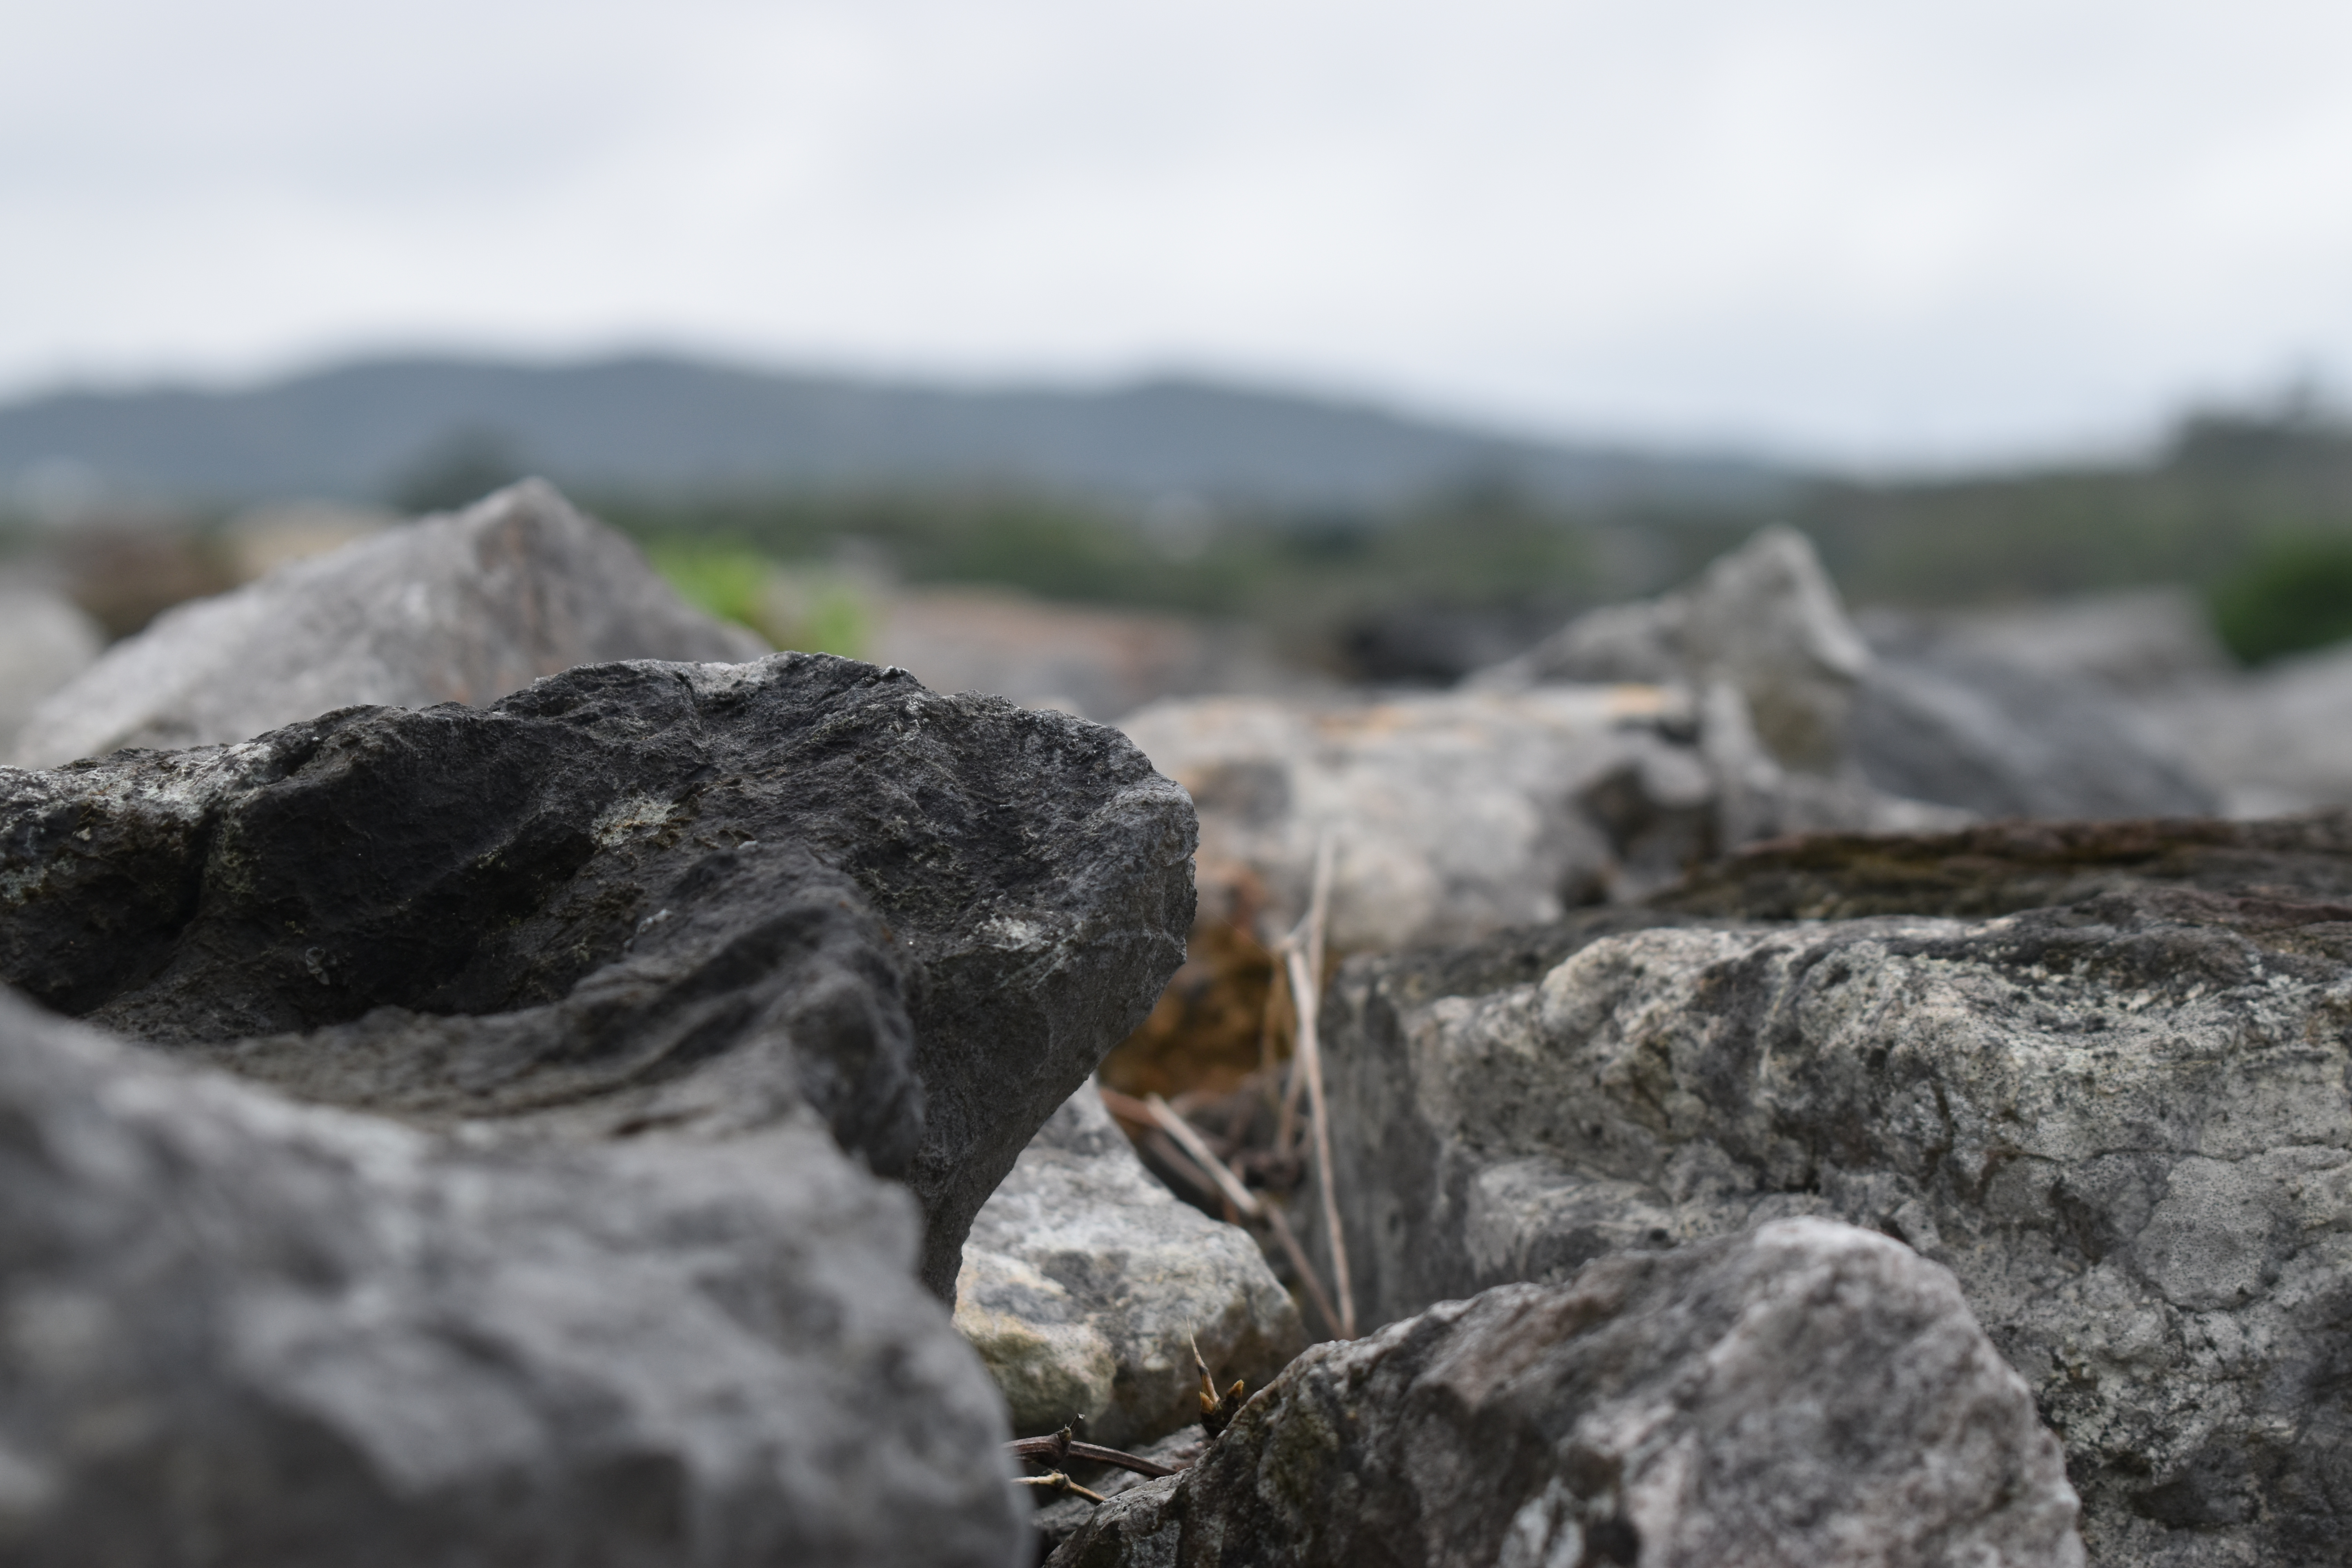
okinawa, japan, winter, rock, bedrock, igneous rock, mountain, outcrop, geology, grass, landscape, boulder, formation, geological phenomenon, hill, badlands, rubble